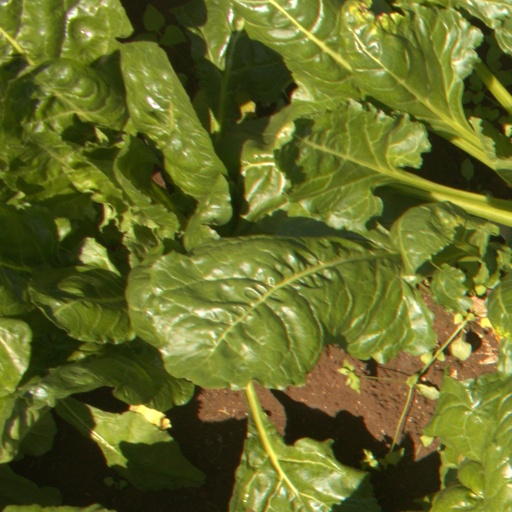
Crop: sugar beet